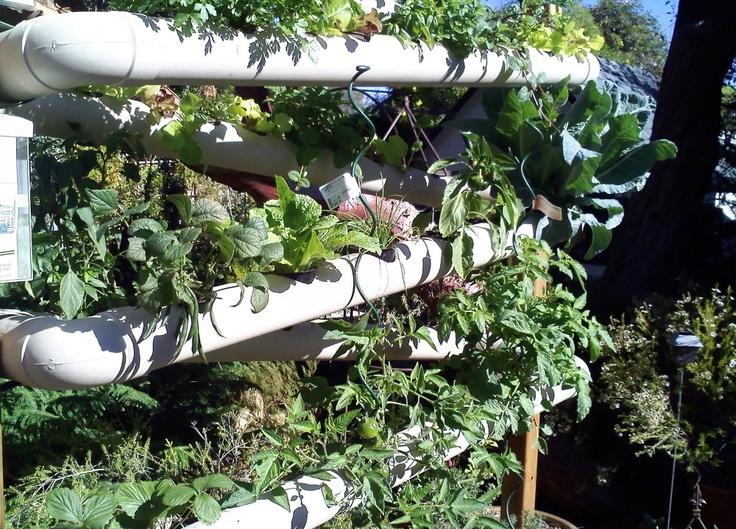
Mimea mbalimbali ya mboga na maua inapandwa kwenye mabomba meupe yaliyopangwa kwa ngazi.Mfumo huu unajulikana kama kilimo cha [cs] hydroponics [cs].Mimea inamea vizuri bila kutumia udongo mwingi na nafasi inaonekana kutumiwa kwa ufanisi.Hii ni njia bora katika bustani ndogo au maeneo ya mjini.